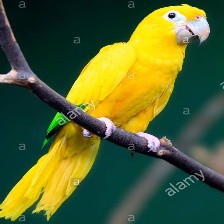
Species: GOLDEN PARAKEET
Scientific name: GUARUBA GUAROUBA